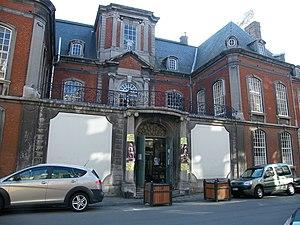
Namur (Belgique): Hôtel de Croix (actuellement Musée de Groesbeeck de Croix), côté jardin
Cette page regroupe l'ensemble du patrimoine immobilier classé de la ville belge de Namur.
L'Hôtel de Groesbeeck-de Croix, qui abrite le Musée des arts décoratifs de Namur, est un immeuble classé situé dans la ville de Namur en Belgique, bâti au XIIIᵉ siècle et réaménagé au milieu du XVIIIᵉ siècle par l'architecte Jean-Baptiste Chermanne.
Jean-Baptiste Chermanne, né à Hanzinelle le 17 avril 1704 et mort à Thuin le 14 juin 1770, est un architecte et entrepreneur des Pays-Bas autrichiens et de la Principauté de Liège.